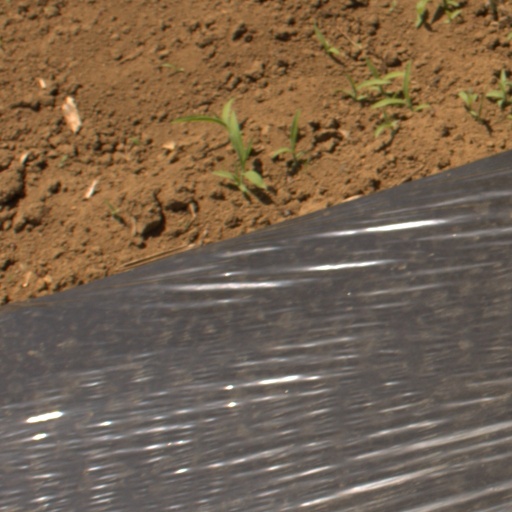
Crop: Jerusalem artichoke